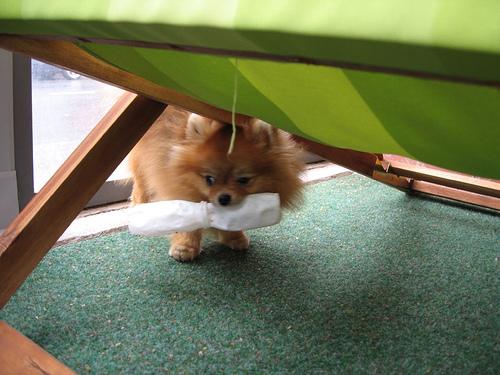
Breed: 1936-n000005-Pomeranian